Fonio

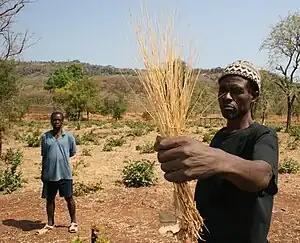
White fonio in Tambacounda Region of southern Senegal

Fonio, also sometimes called findi or acha, is the term for two cultivated grasses in the genus "Digitaria" that are important crops in parts of West Africa. It is a vital food source in many rural areas, especially in the mountains of Fouta Djalon, Guinea, but it is also cultivated in Mali, Burkina Faso, Ivory Coast, Nigeria, and Senegal. The global fonio market was estimated at 721,400 tonnes in 2020. Guinea annually produces the most fonio in the world, accounting for over 75% of the world's production in 2019. The name "fonio" (borrowed into English from French) is from Wolof "foño". In West Africa, the species black fonio "(Digitaria iburua)" and white fonio "(Digitaria exilis)" are cultivated; the latter is the economically more important crop.